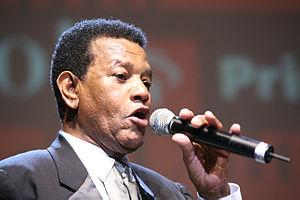
Jair Rodrigues de Oliveira, né le 6 février 1939 à Igarapava et mort le 8 mai 2014 à Cotia, est un chanteur brésilien.